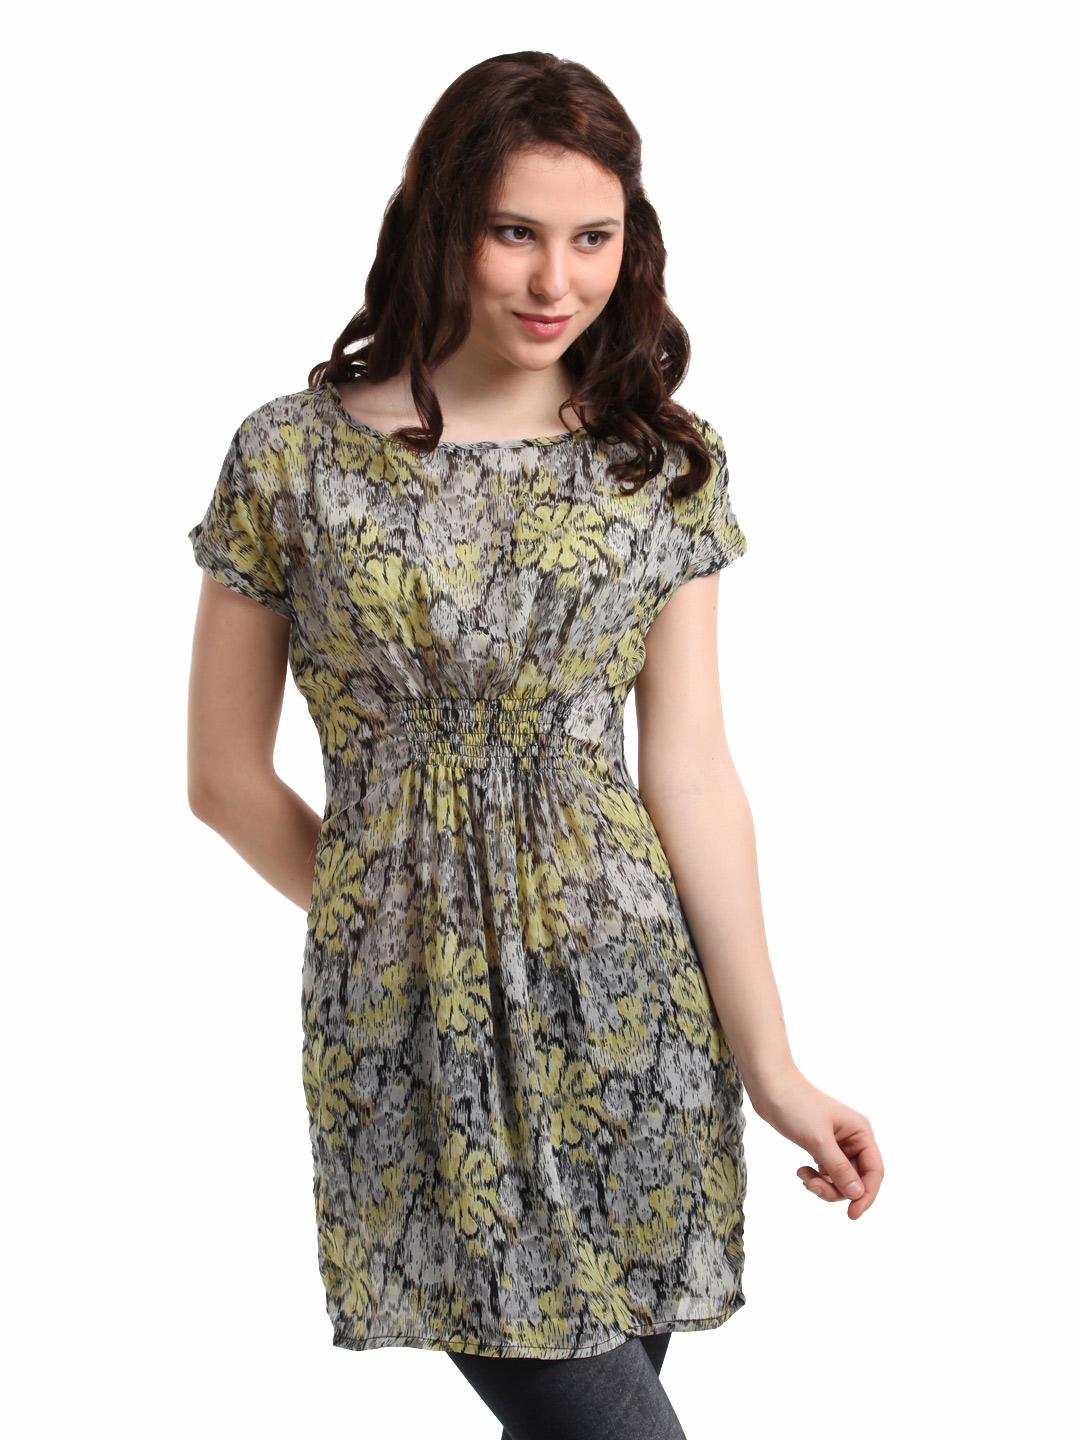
AND by Anita Dongre Women Grey Dress
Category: Apparel / Dress / Dresses
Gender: Women
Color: Grey
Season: Summer 2012
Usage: Casual